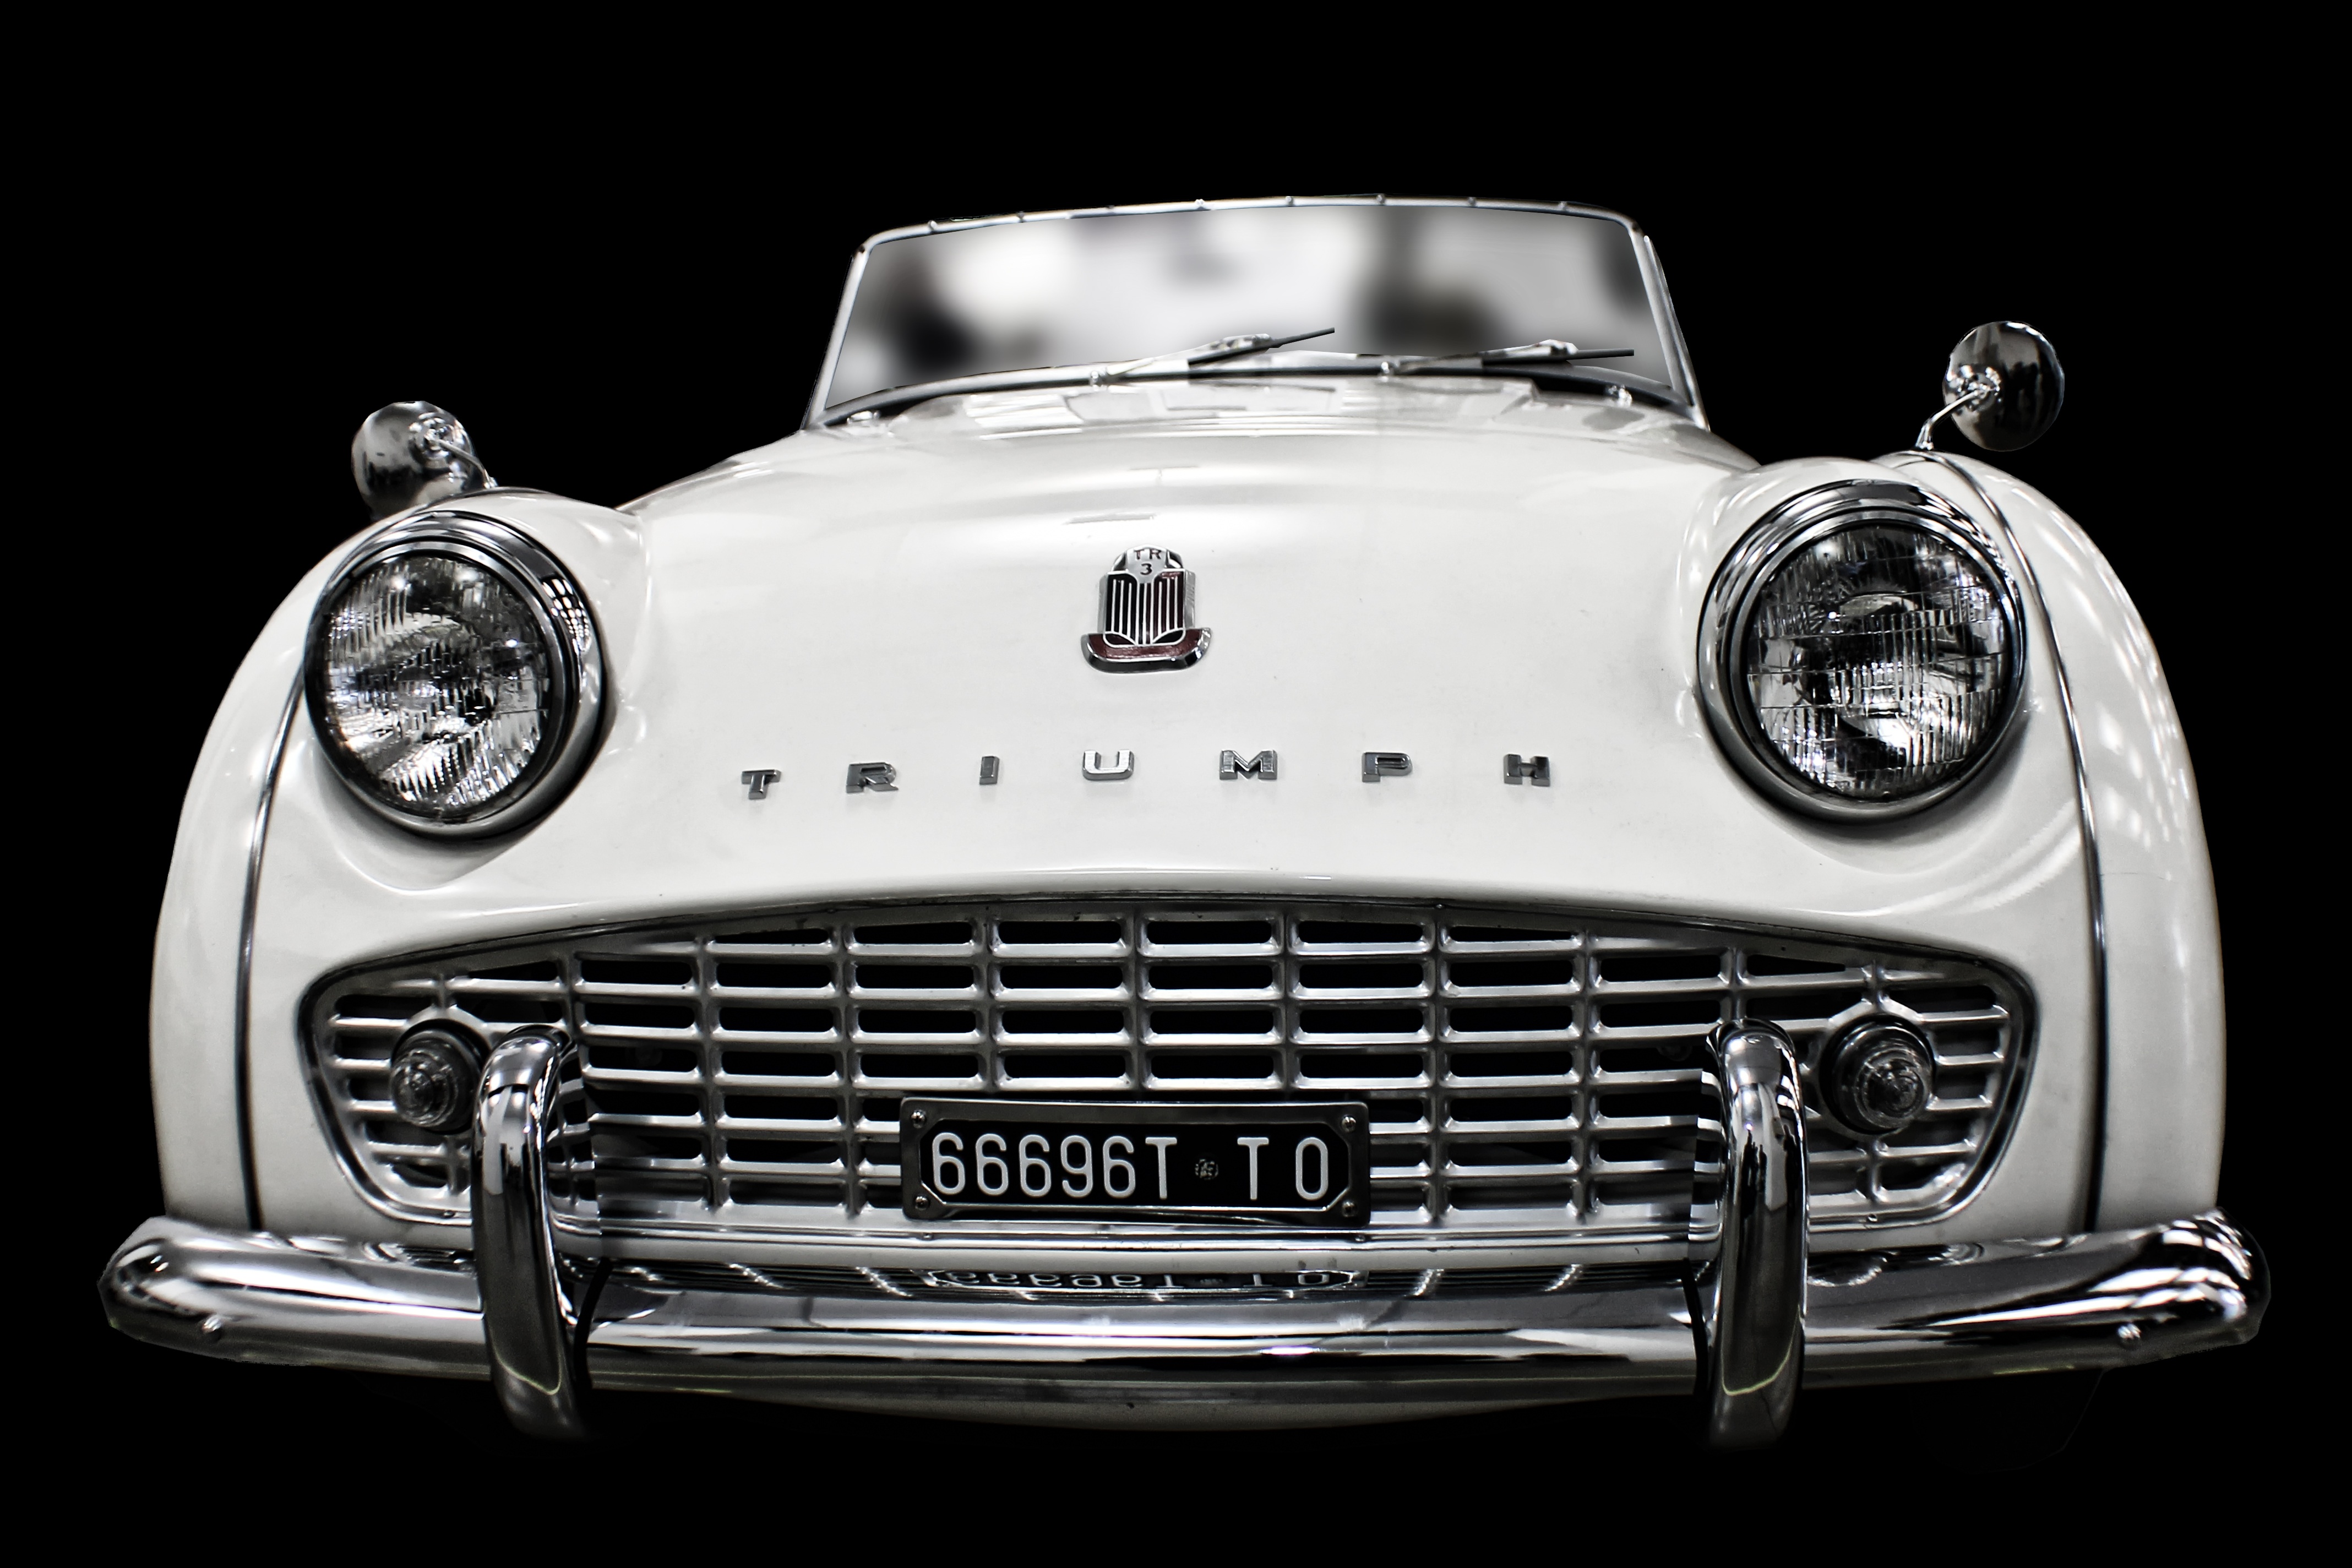
car, wheel, vehicle, auto, machine, sports car, motor vehicle, vintage car, convertible, antique car, vintage machine, model car, land vehicle, automobile make, automotive exterior, automotive design, luxury vehicle, aston martin db5, triumph tr3